Forest County, Wisconsin

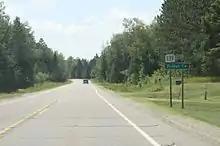
Forest County sign on WIS 139

From its founding in 1885 until 1928, Forest County voted for the Republican candidate in all but three elections, voting for the Democratic candidate in 1892 and 1912, and voting for Progressive candidate and native Wisconsinite Robert M. La Follette in 1924. Then, from 1932 to 1996, the county voted Democratic in every election with the exception of four nationwide Republican landslides in 1952, 1956, 1972, and 1984. In 2000 and 2004, Forest County backed George W. Bush in both of his successful runs for the presidency, though doing so by less than 6% both times. The county shifted back to Democratic hands in 2008 and 2012, with Barack Obama taking the county in his two successful elections. However, since 2016, Forest County has shifted significantly to the right. In 2016, Donald Trump received over 61% of the vote in the county, the highest any candidate has received since 1964, winning by over 26% against Hillary Clinton. Trump further improved on his numbers in 2020, taking over 65% of the county's vote and winning by a margin of over 30% against Joe Biden. Trump yet again improved in the county in 2024, with more than 66% of the county's voters supporting him and more than doubling the support of Kamala Harris, turning in the best performance by a Republican in Forest County since Warren G. Harding more than a century earlier.